Answer in natural language. Consider the 3D positions of the objects in the scene and not just the 2D positions in the image. Is the centerpoint of  green decagon houseplant (marked A) at a higher height than Window (marked B)? Choose between the following options: yes or no
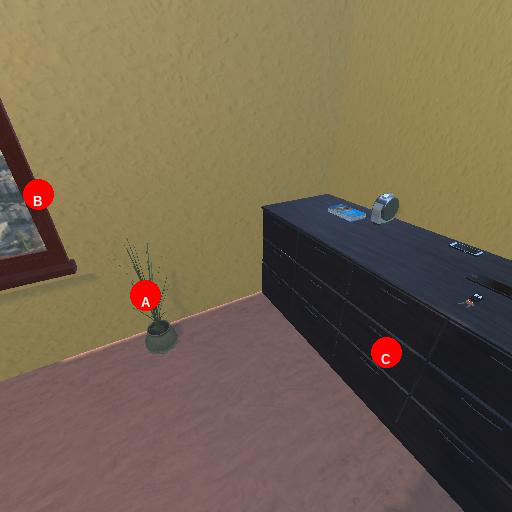
<answer>no</answer>